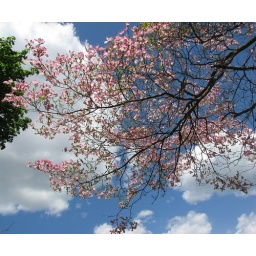
pink flowers against blue sky